Bill Davis

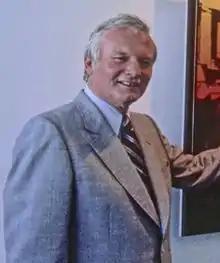
Davis in 1984

Three months after taking office as premier, Davis announced that his government would not continue to fund construction of the Spadina Expressway into downtown Toronto—an initiative that had been unpopular with many of the area's residents.